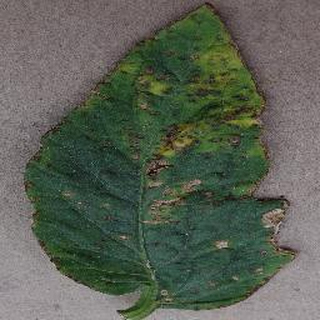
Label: tomato_bacterial_spot